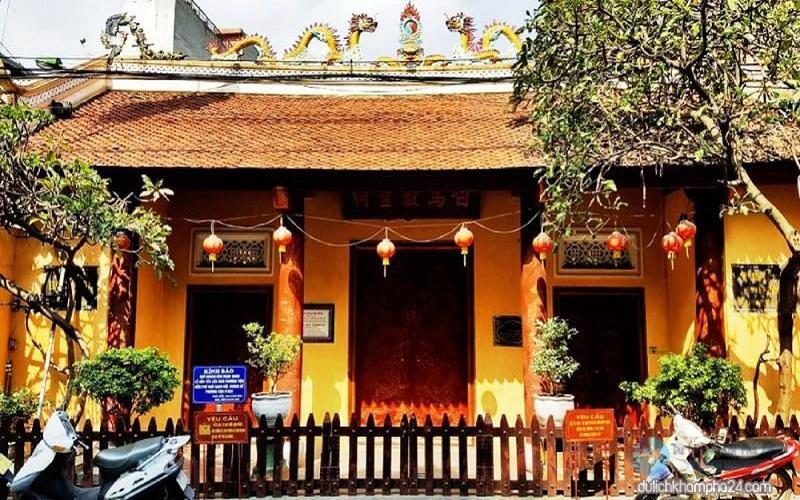
có một dãy những chiếc đèn lồng được treo trước hiên của căn nhà